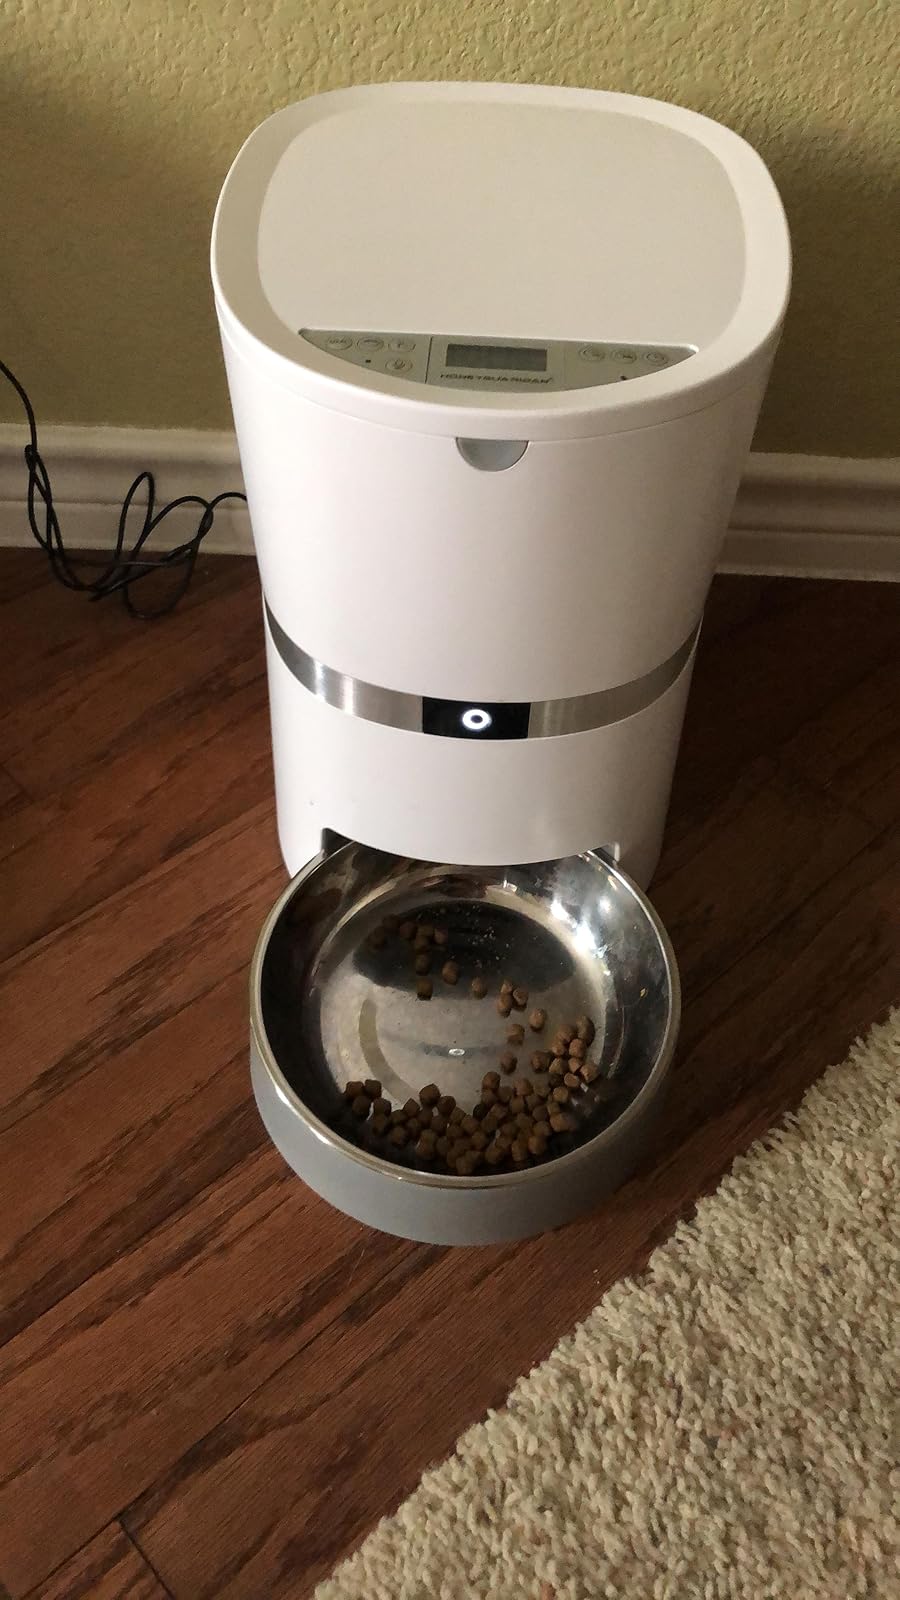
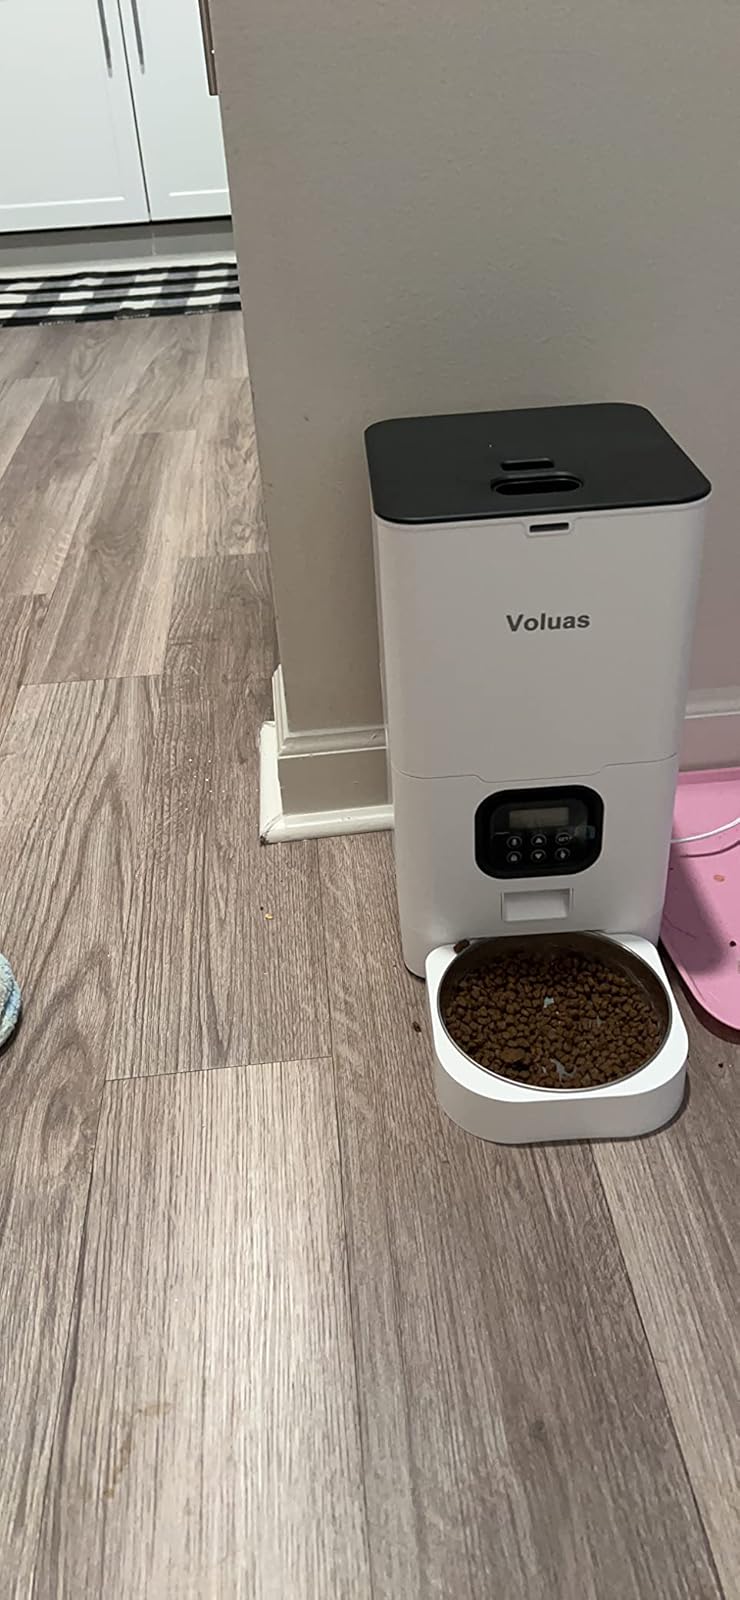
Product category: items_feeder
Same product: no